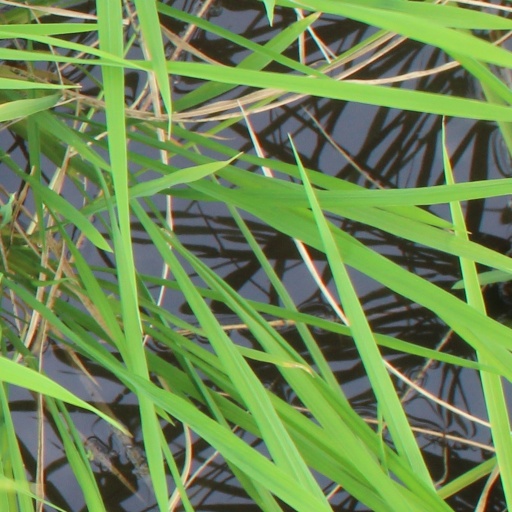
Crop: rice